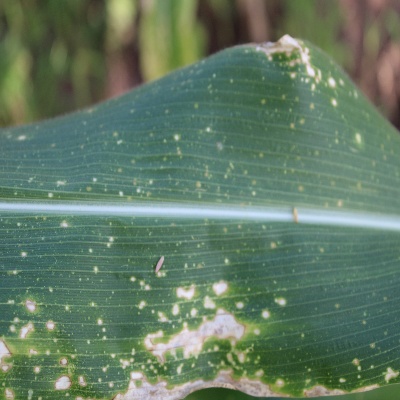
Crop: Maize
Condition: leaf spot